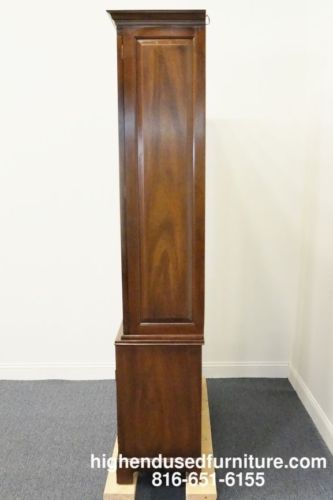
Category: cabinet